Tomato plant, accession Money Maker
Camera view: tilt-top (135 deg); turntable rotation: 180 degrees
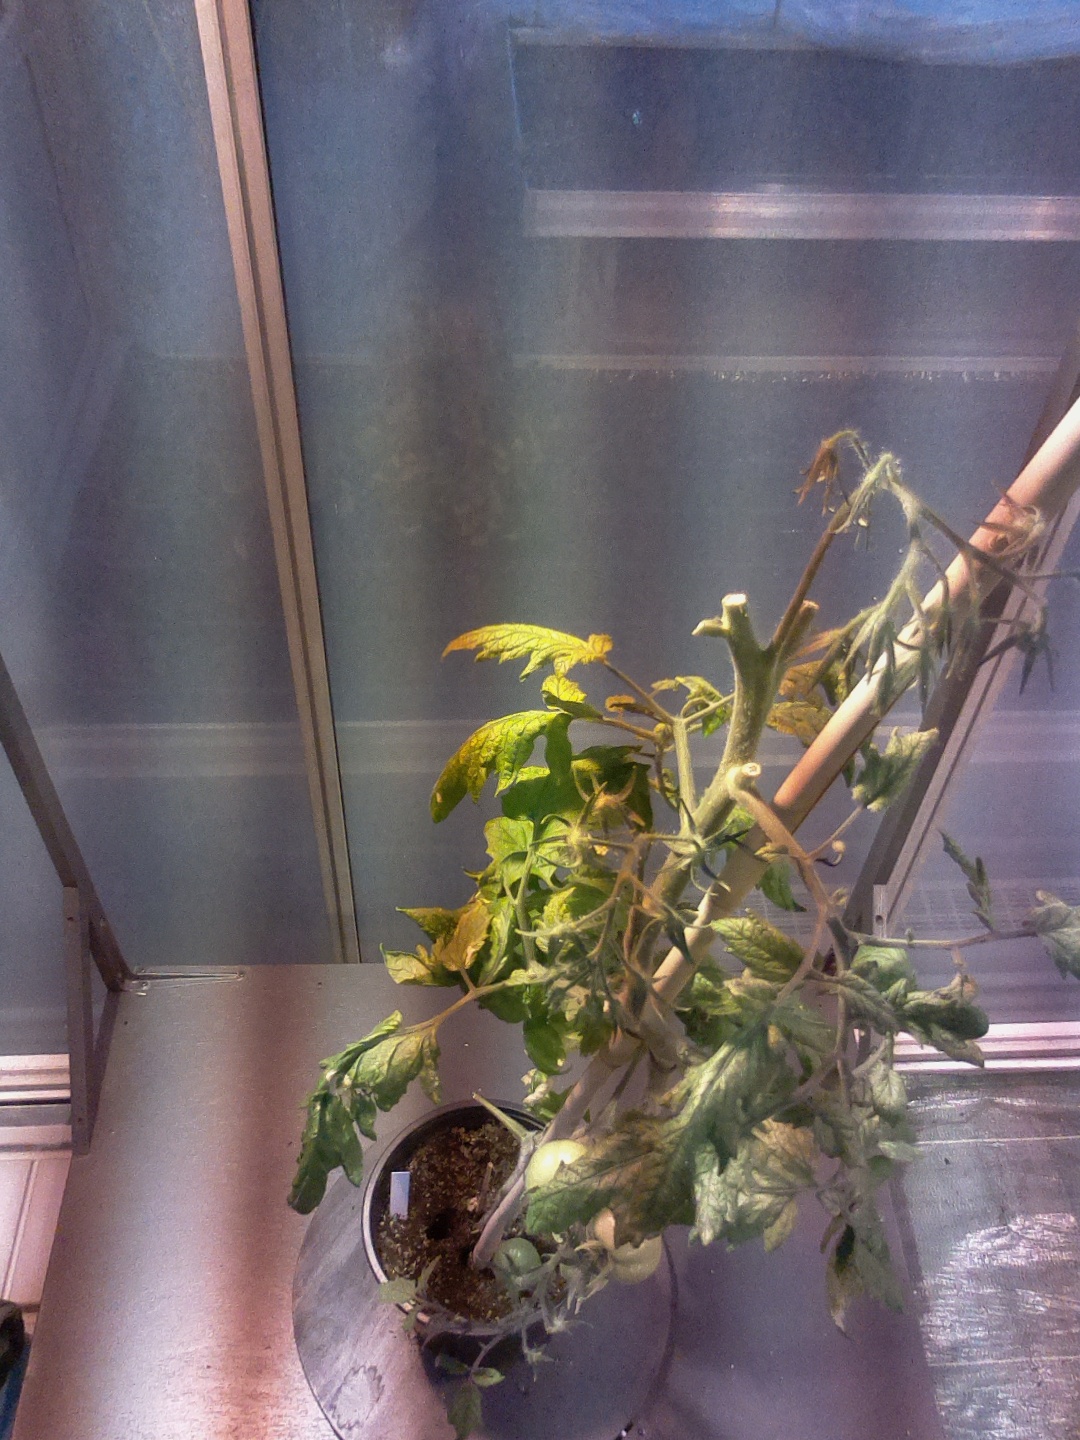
BBCH growth stage 76: 60%-70% of final fruit size